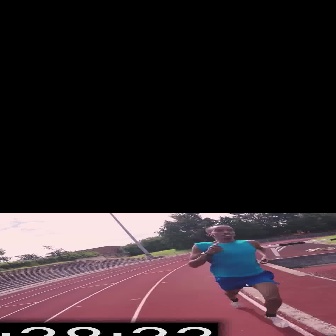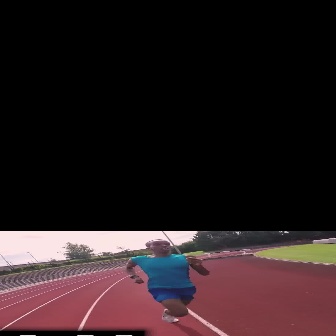
  Please identify the target specified by the bounding box [187,225,289,327] in the first image and locate it in the second image. Return the coordinates in [x_min,y_min,x_max,y_max] format.
Answer: [125,239,208,321]